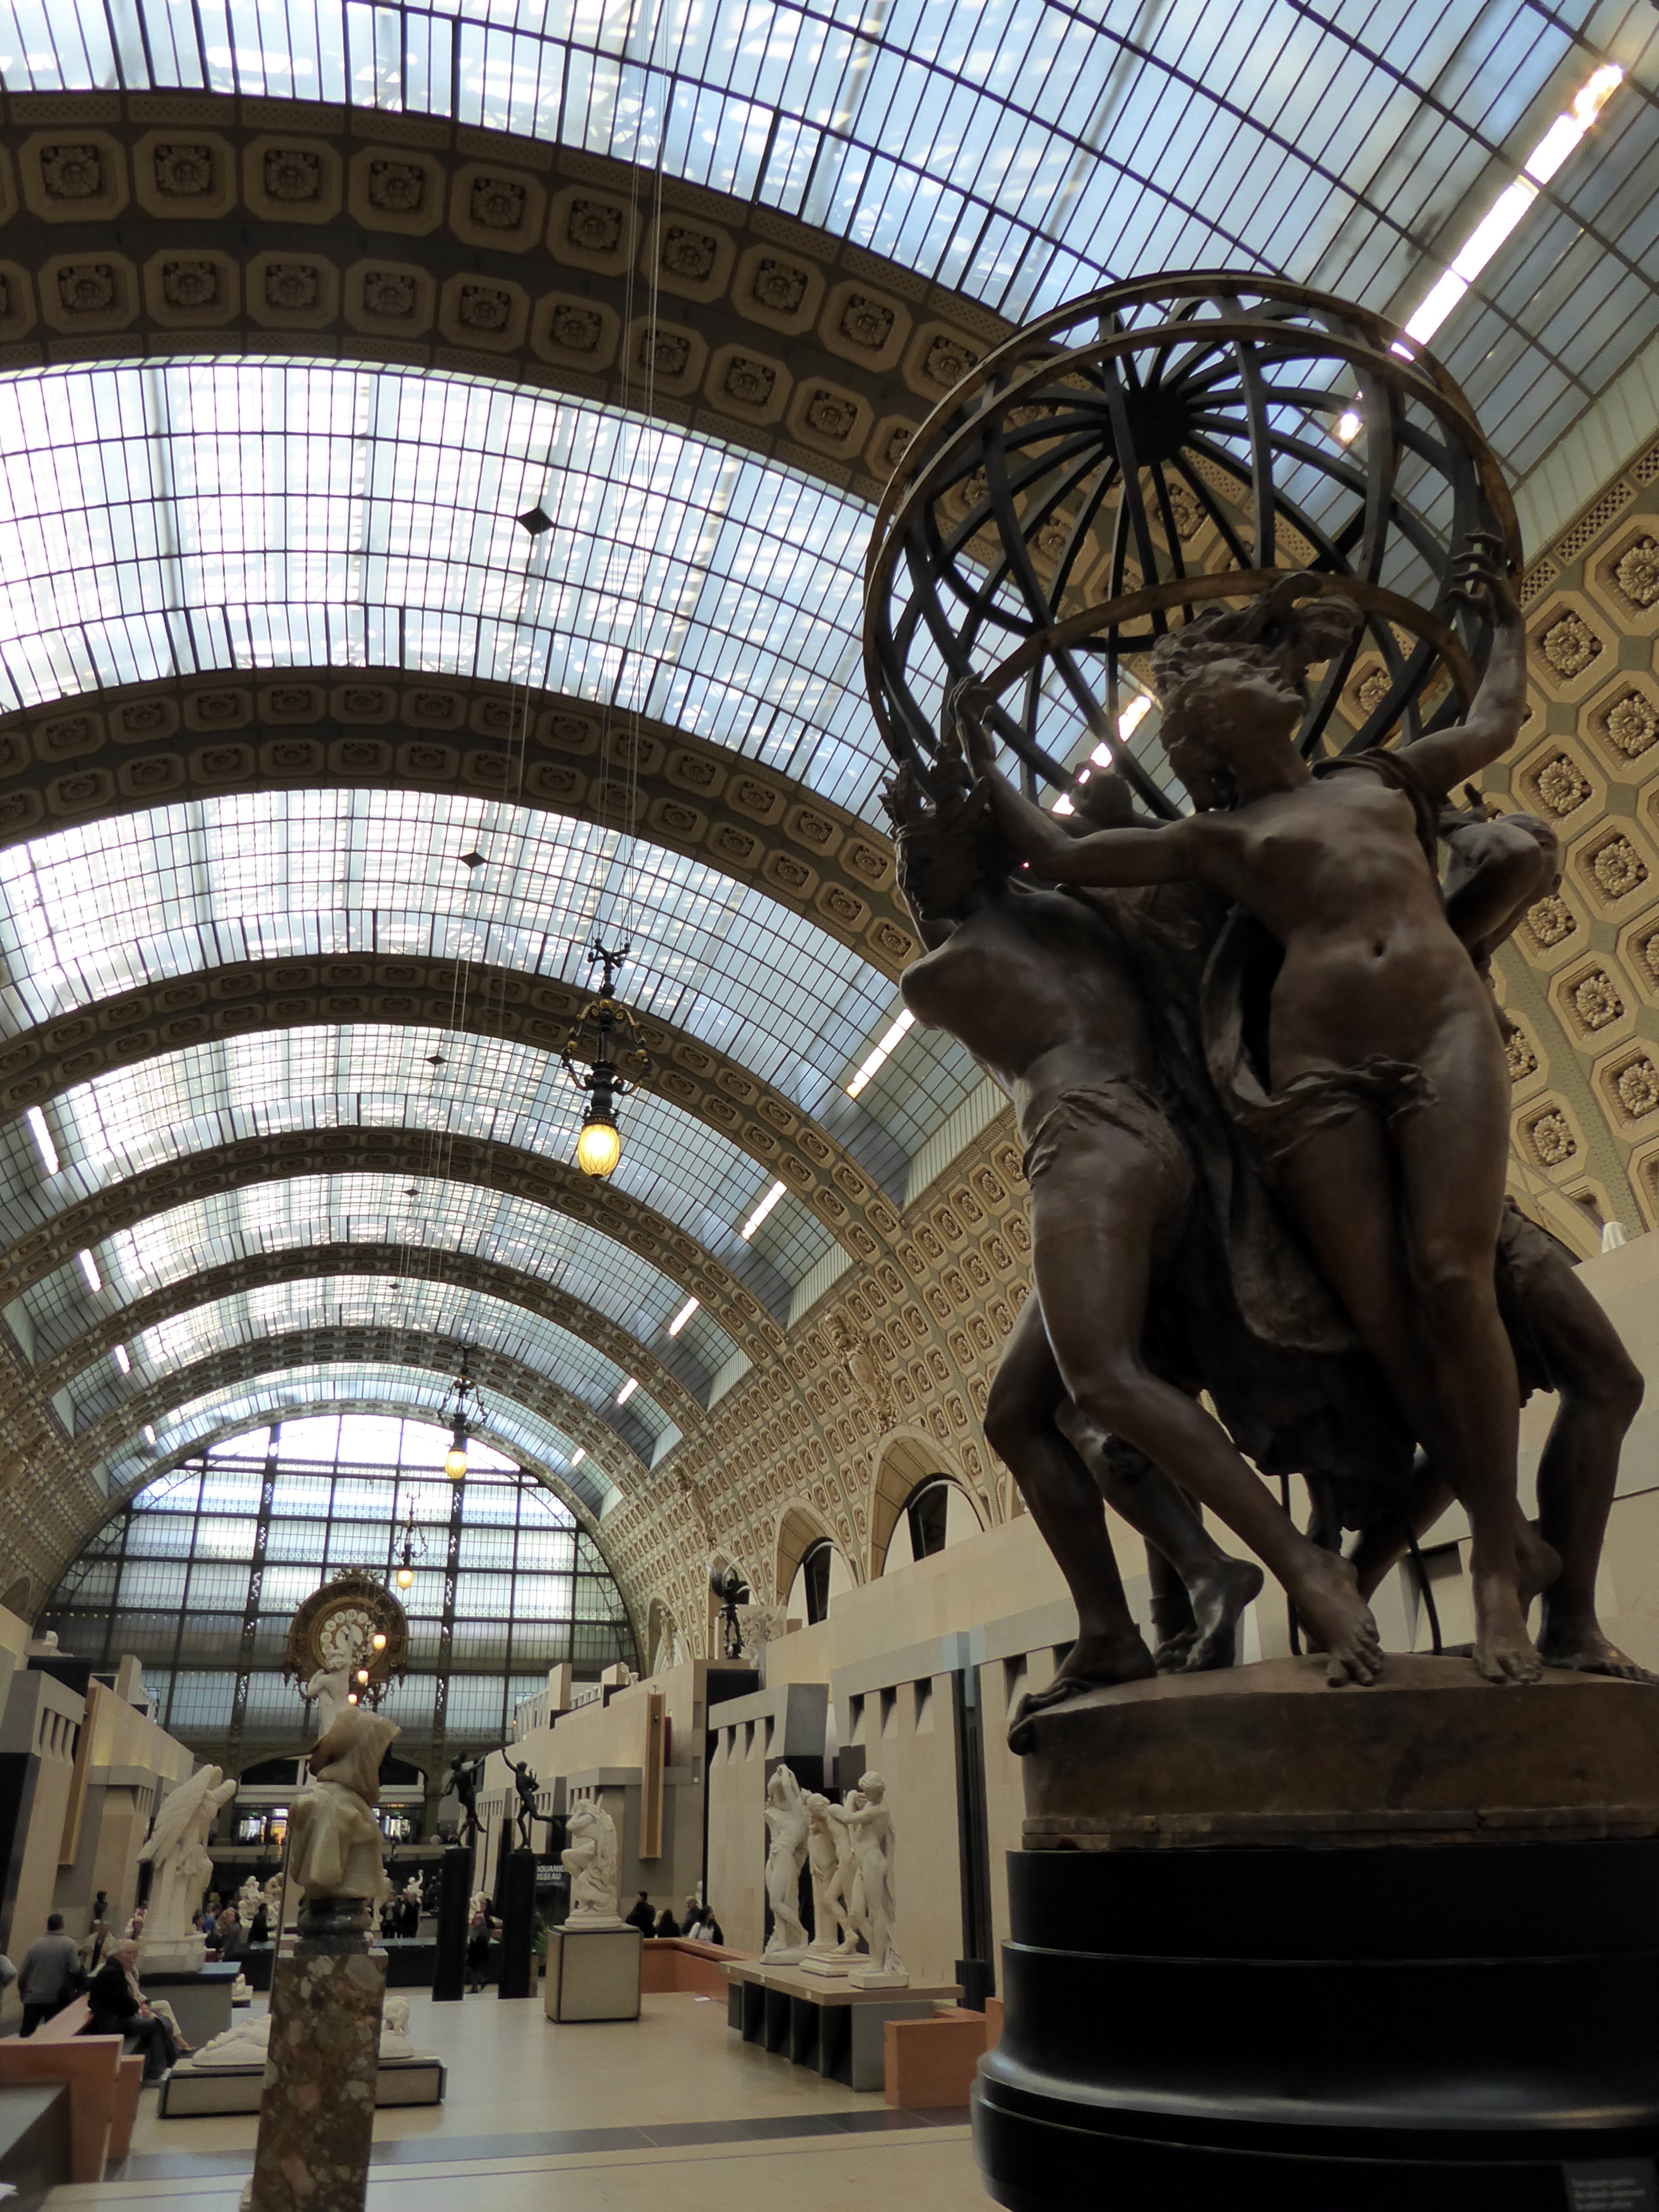
building, paris, monument, statue, museum, station, sculpture, art, tourist attraction, mus e d orsay, ancient history